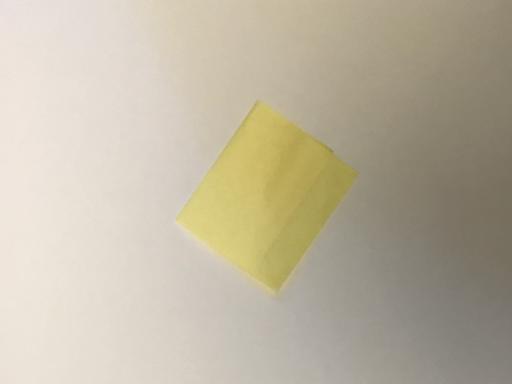
Waste category: paper